Aviation in Virginia

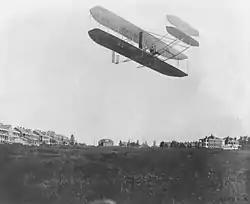
Orville Wright demonstrating the Flyer to the U.S. Army at Fort Myer, Virginia, September 1908. Photo by C.H. Claudy.

Dynamic Aviation is an aviation solutions provider headquartered in Bridgewater, Virginia. Founded in 1997, the company specializes in modifying and operating aircraft for special-mission operations, including intelligence, surveillance, and reconnaissance (ISR), aerial data acquisition, and aerial firefighting. Dynamic Aviation operates a fleet of over 150 aircraft, including Beechcraft King Airs and Boeing 737s, and maintains a 14 CFR Part 145 Repair Station at its Bridgewater Air Park facility. The company is also restoring "Columbine II", the first aircraft to bear the call sign "Air Force One," which served President Dwight D. Eisenhower.